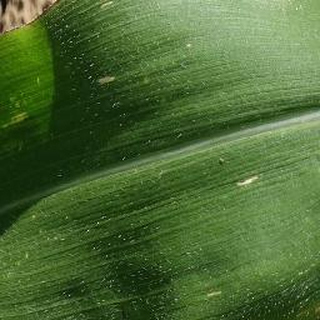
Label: healthy_corn